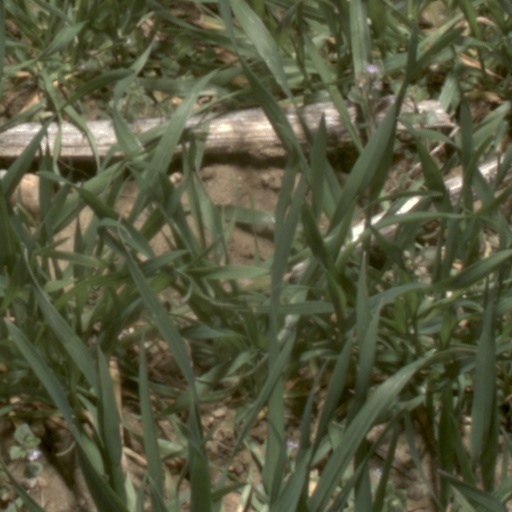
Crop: wheat